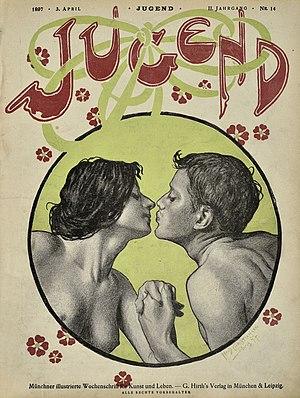
La Bibliothèque des Musées de Strasbourg est une bibliothèque d'art et d'histoire rattachée aux Musées de la Ville de Strasbourg. Créée en 1877, elle conserve plus de 140.000 volumes et est dotée d'un fonds patrimonial exceptionnel. Les domaines des arts décoratifs et de l’illustration au XIXᵉ siècle, des avant-gardes historiques, de l'histoire culturelle d'Alsace et du livre d'artiste en constituent les points forts.